David Gillette

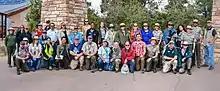
David Gillette (third from the left on the back row, wearing an orange cap) and other paleontologists at Grand Canyon National Park, 2019

David Gillette (March 20, 1946 – February 10, 2025) was an American paleontologist best known for his discovery of the dinosaur "Diplodocus hallorum" in 1985, and more recently for his work studying Pleistocene megafauna such as glyptodonts. At the time of its discovery, "Diplodocus hallorum" was the longest dinosaur known.